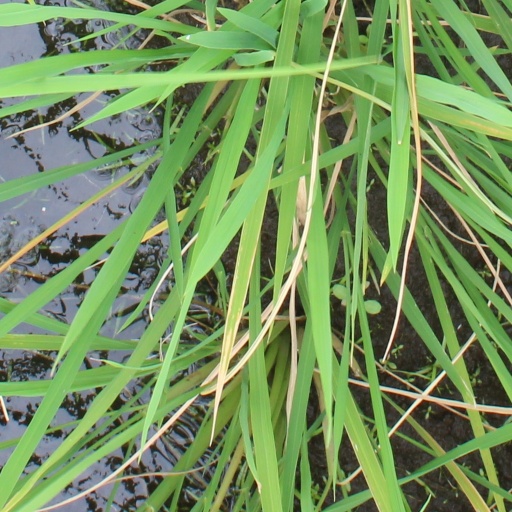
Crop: rice